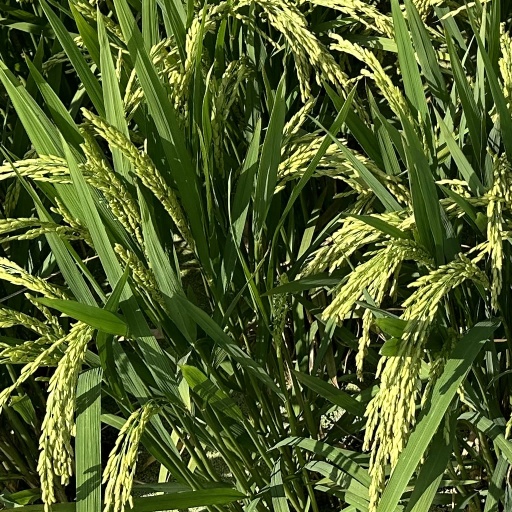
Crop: rice